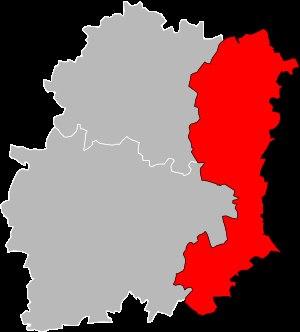
Le département de l'Essonne est un département français situé au sud ouest de la région Île-de-France. Il est pour 40 % de son territoire intégré à l’agglomération parisienne.